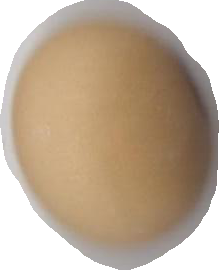
Variety: Anjasmoro